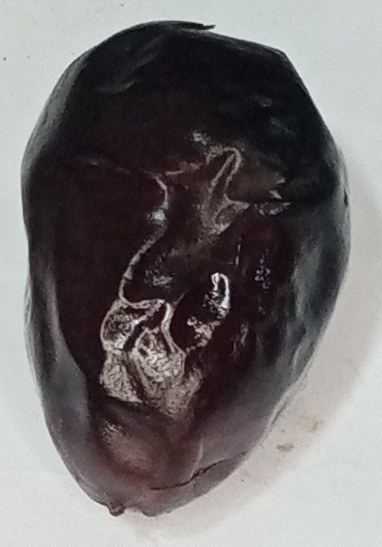
Variety: kupro
Size: large
Grade: grade-2